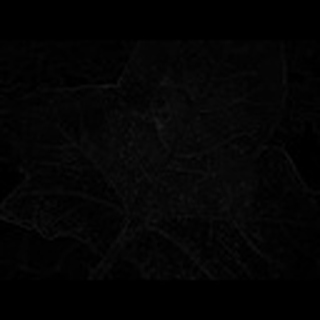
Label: cotton_aphids